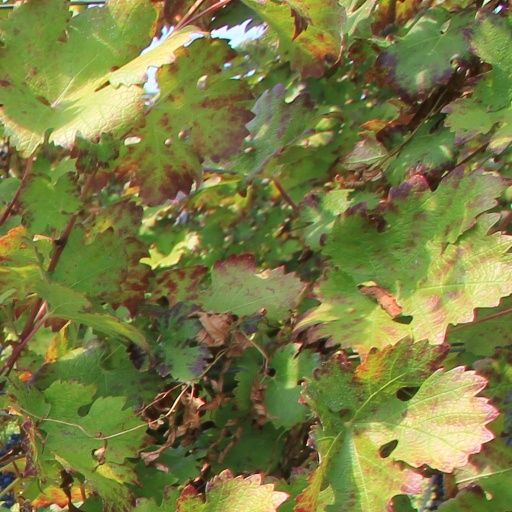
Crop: grape